Helen Mirren

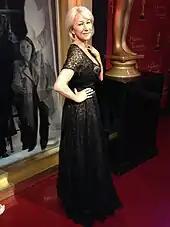
Waxwork of Mirren at Madame Tussauds, London

In 2007, Mirren said that the director Michael Winner had treated her "like a piece of meat" at a casting call in 1964. Asked about the incident, Winner told "The Guardian", "I don't remember asking her to turn around but if I did I wasn't being serious. I was only doing what the [casting] agent asked me – and for this I get reviled! Helen's a lovely person, she's a great actor and I'm a huge fan, but her memory of that moment is a little flawed." In 2010, Mirren appeared in five films. In "Love Ranch", directed by her husband Taylor Hackford, she portrayed Sally Conforte, one half of a married couple who opened the first legal brothel in the US, the Mustang Ranch in Storey County, Nevada. Mirren starred in the principal role of Prospera, the duchess of Milan, in Julie Taymor's "The Tempest". This was based on the play of the same name by Shakespeare; Taymor changed the original character's gender to cast Mirren as her lead. While the actor garnered strong reviews for her portrayal, the film itself was largely panned by critics.